Briana Provancha

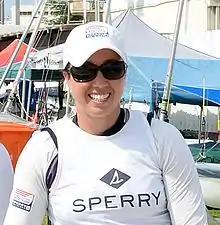
Provancha in 2015

Briana Provancha (born April 25, 1989) is an American sailor who competed at the 2016 Summer Olympics.